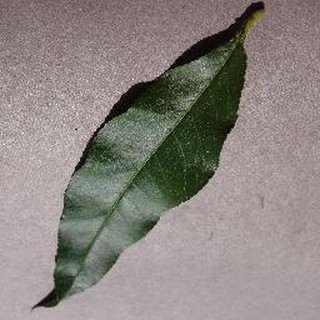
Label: healthy_peach